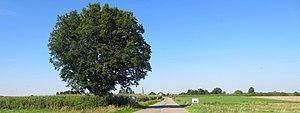
Bourlers
Bourlers est une section de la ville belge de Chimay, située en Région wallonne dans la province de Hainaut.